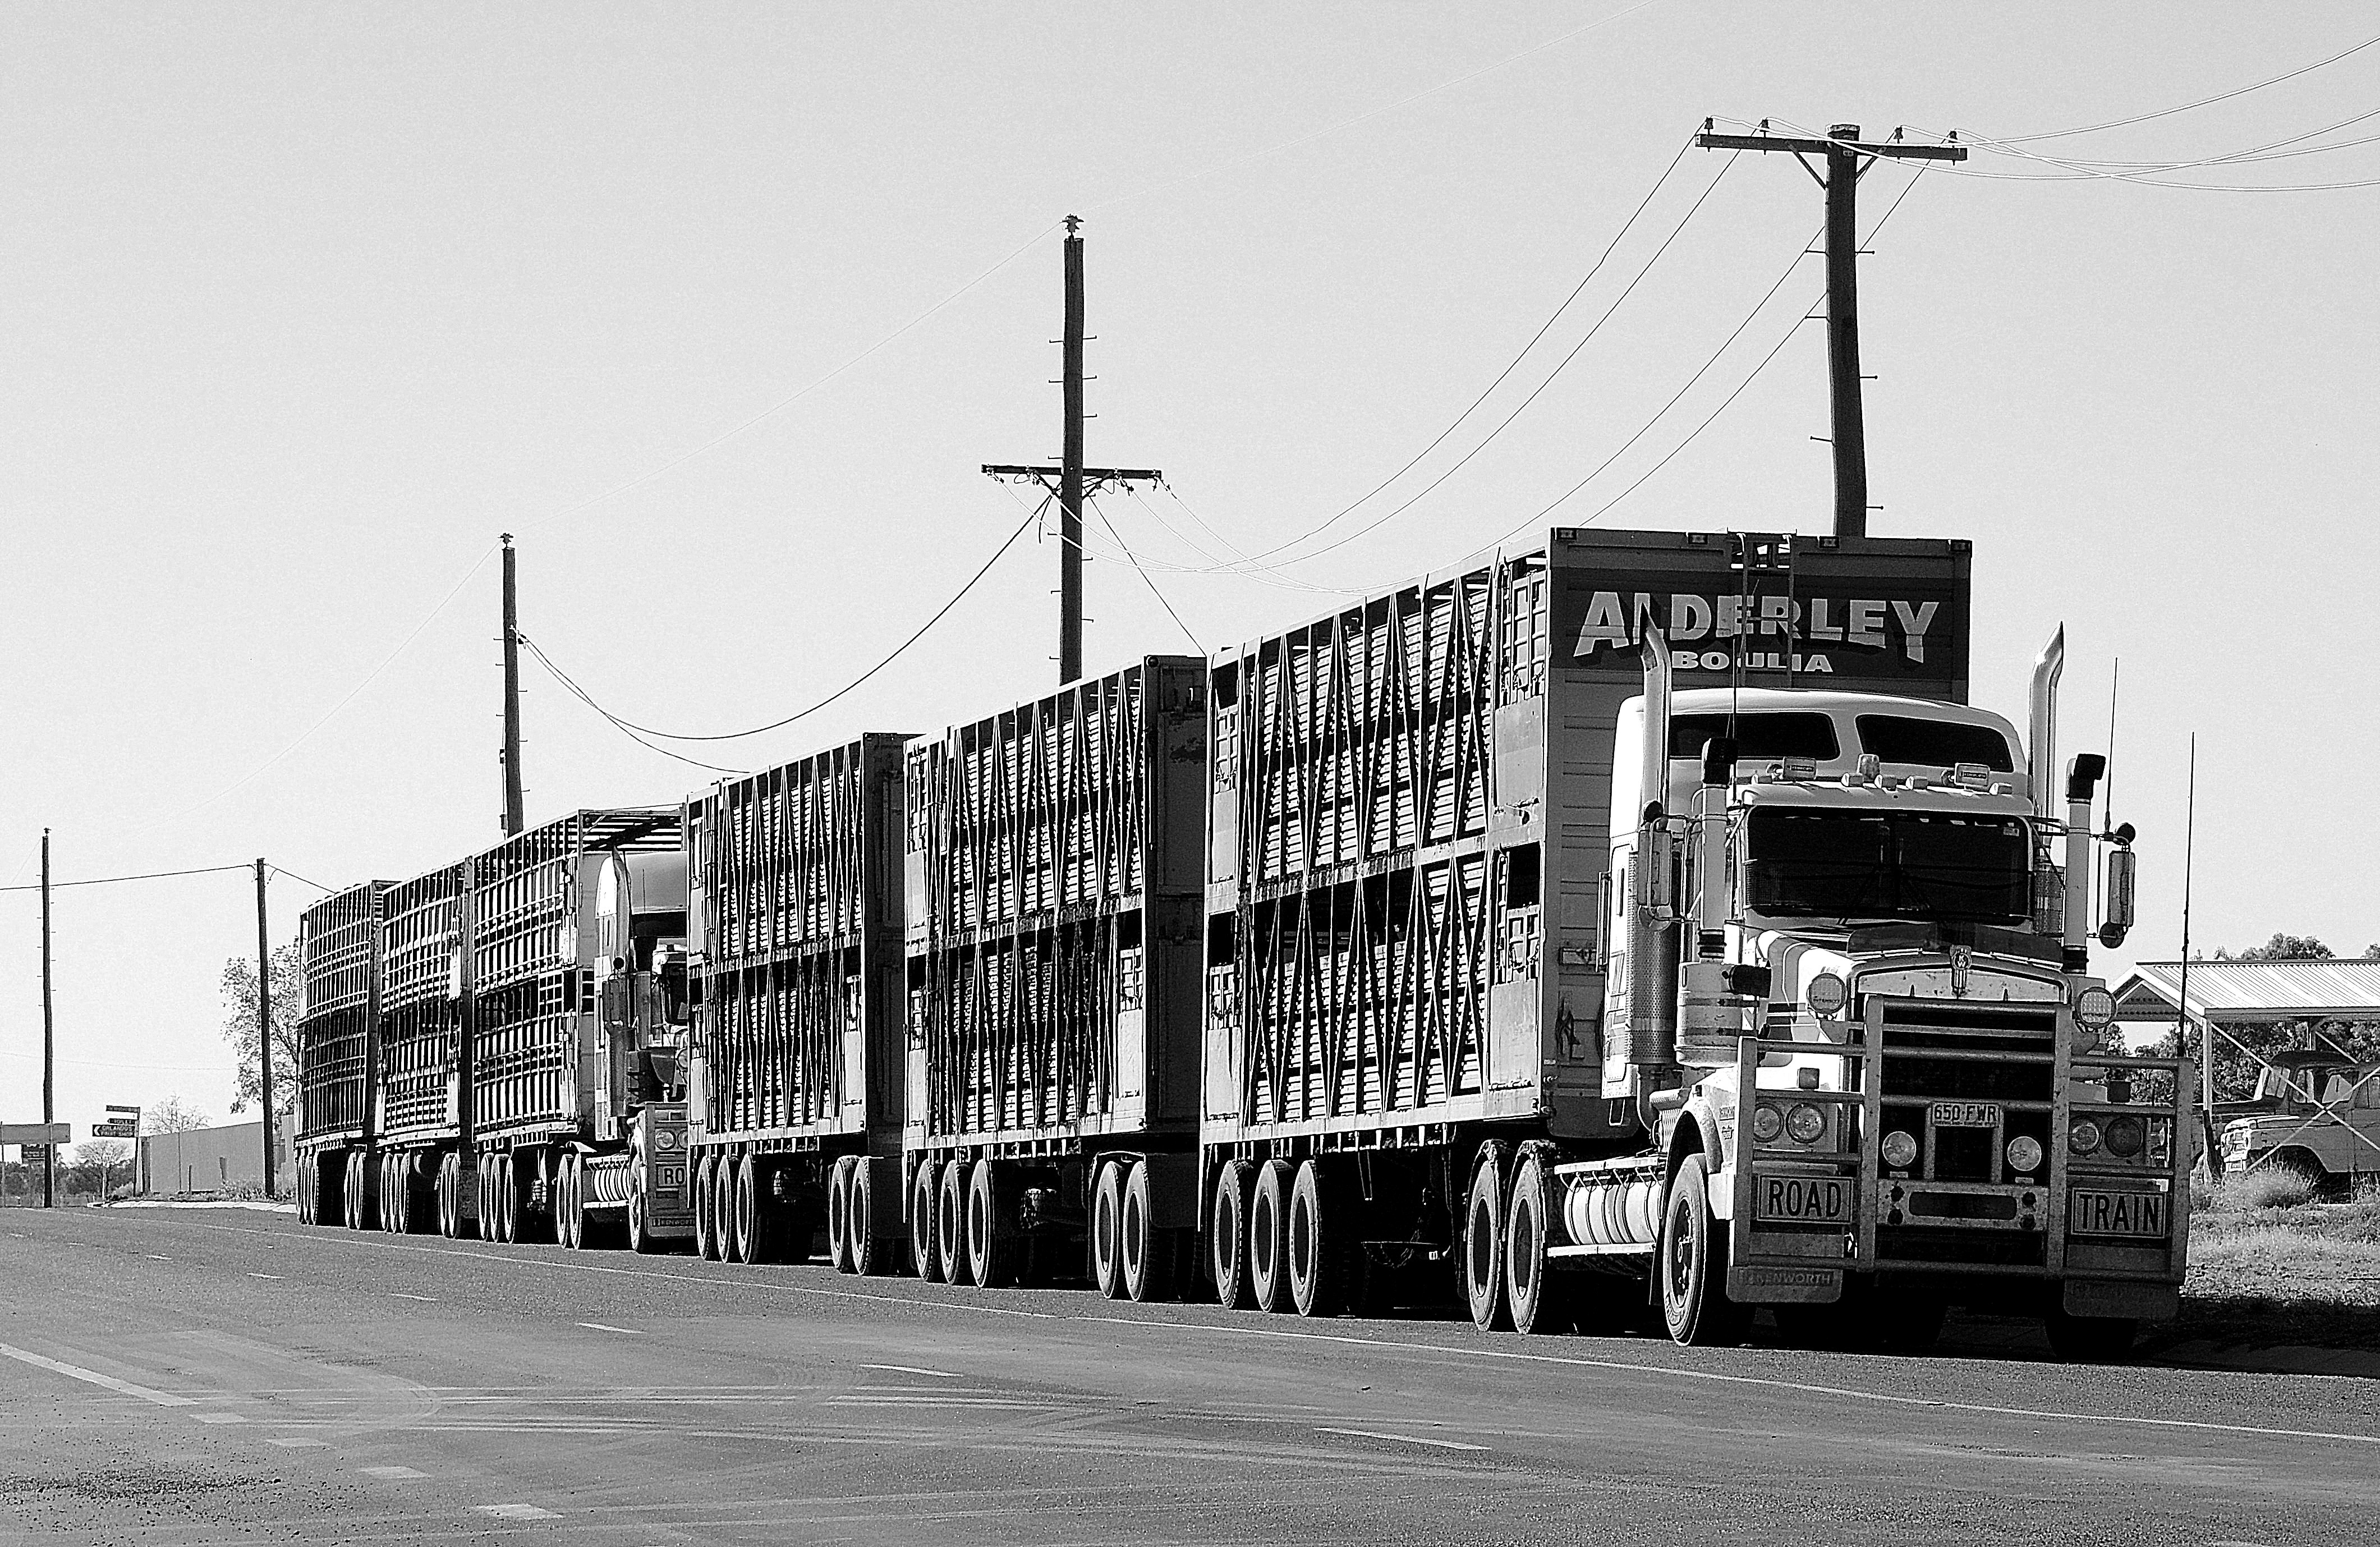
black and white, road, street, train, tram, transportation, transport, truck, vehicle, industry, freight, monochrome, public transport, locomotive, cargo, heavy, semi, rail transport, road train, land vehicle, monochrome photography, residential area